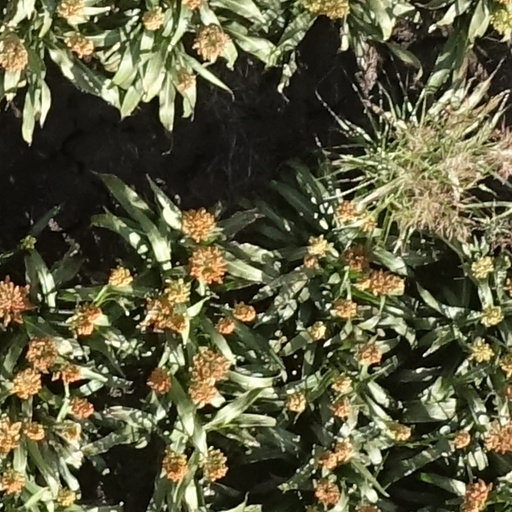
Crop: sorghum